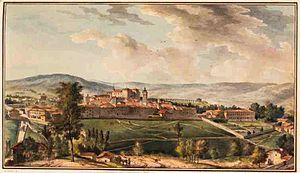
Monistrol-sur-Loire est une commune française du département de la Haute-Loire. Elle est la seconde ville du Velay et la deuxième agglomération du département.